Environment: real
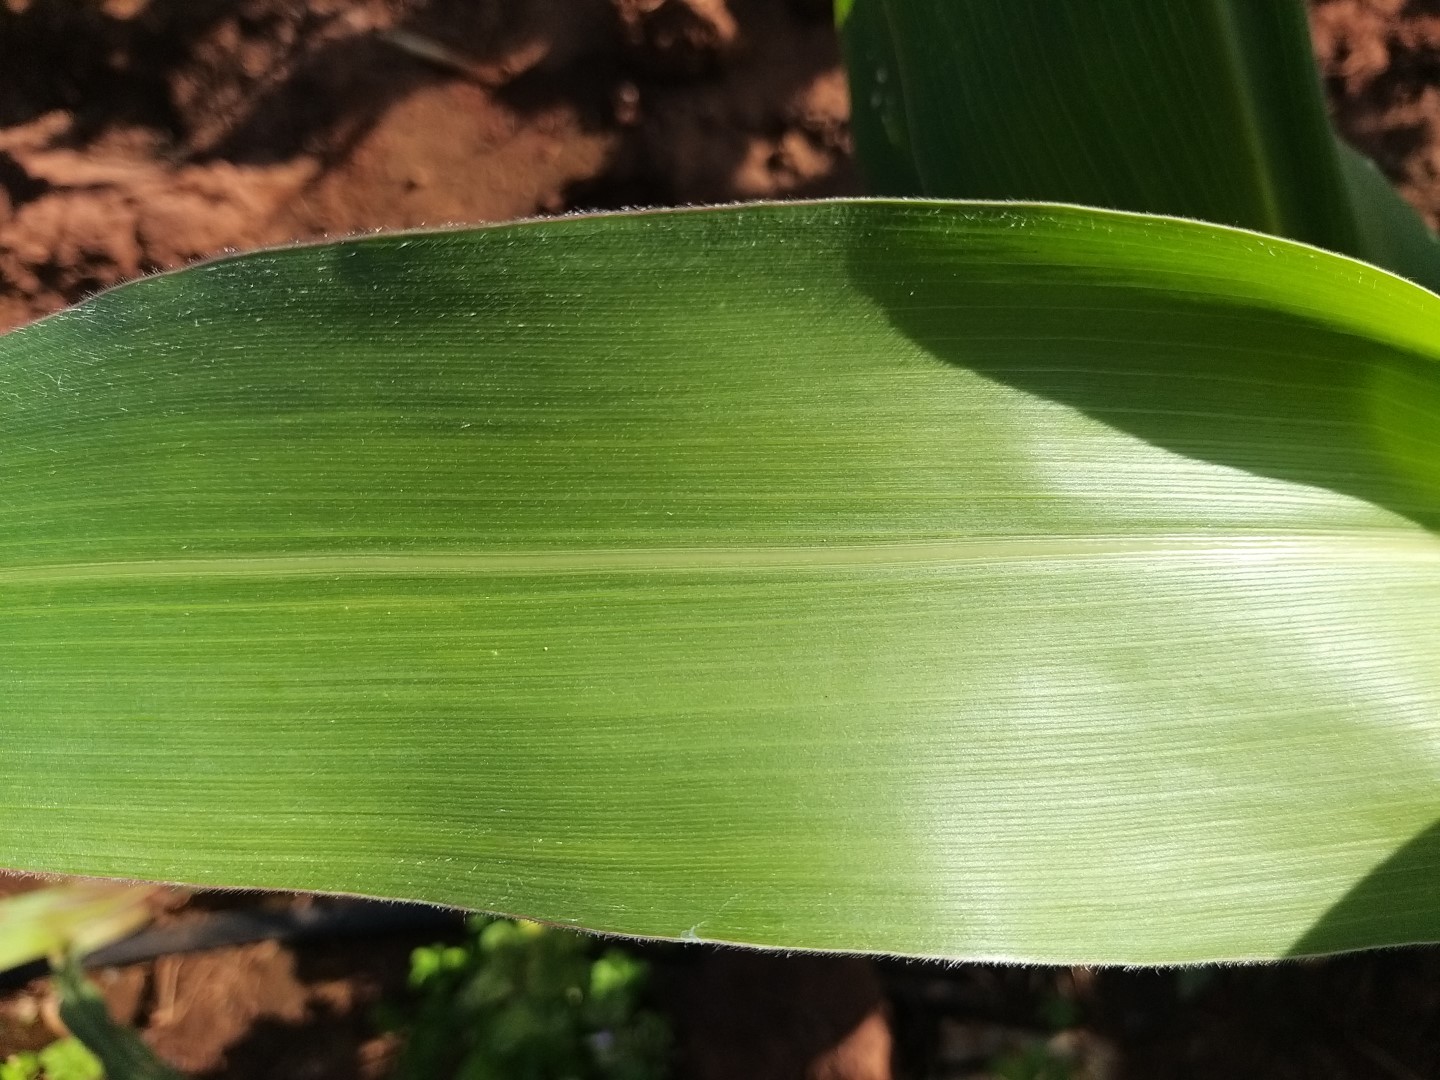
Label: healthy